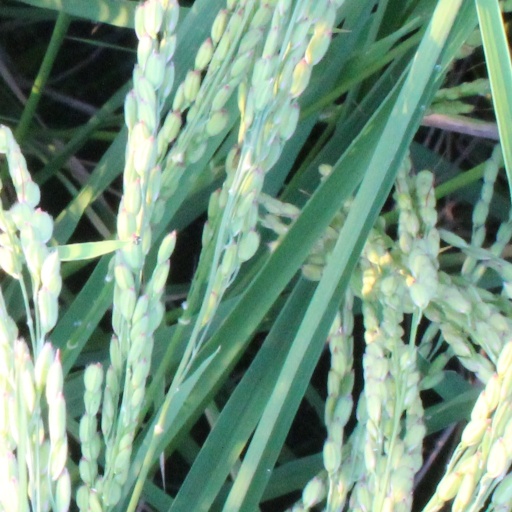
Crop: rice